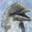
Label: dolphin